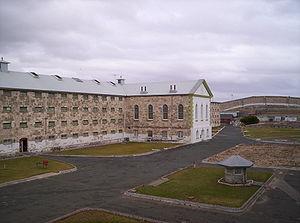
La prison de Fremantle est située dans la ville de Fremantle en Australie-Occidentale. Elle n’est aujourd’hui plus en activité mais sert de musée mémorial.